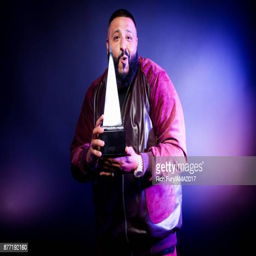
hip hop artist poses for a portrait during awards